Duck River (New South Wales)

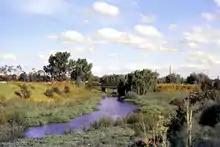
Duck River, looking towards the Mona Street bridge, South Granville in 1976.

The Darug people of the Burramattagal clan were the original inhabitants of the land at the head of the Parramatta River. The southern riverbank was a vital source of their food and living resources. In their seasonal rotation of campsites around their territory, the clan would have found that the abundant fish, shellfish, birds, reptiles and marsupials contributed greatly to their daily quest for food. The agreed boundary between the Burramattagal country and their neighbours, the Wategora clan, is believed to have been the Duck River.